James Hong

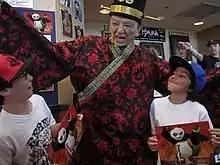
Hong with fans at Monsterpalooza in 2011

He appeared as a Japanese WWII officer in the 1980 comedy cult film "Airplane!" He has also directed such films as "Teen Lust". Hong played immortal ghost sorcerer Lo Pan in John Carpenter's cult classic "Big Trouble in Little China" (1986), eye manufacturer Chew in "Blade Runner", Evelyn Mulwray's loyal and vigilant butler in "Chinatown" and "The Two Jakes", and a low-rent private eye in "Black Widow".